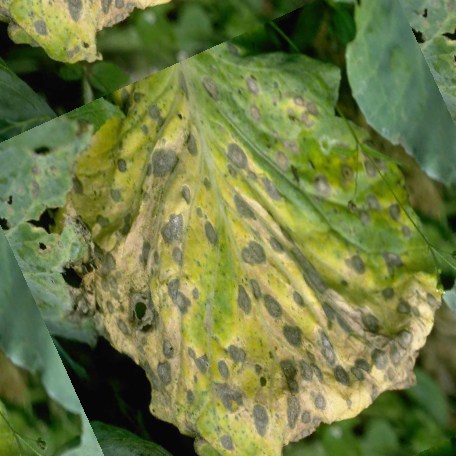
Label: Downy Mildew